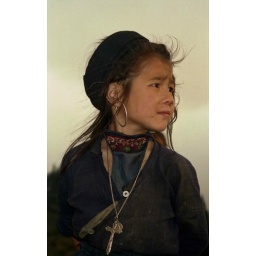
Hmong girl with cross in wind; between Ta Van and SaPa, Vietnam